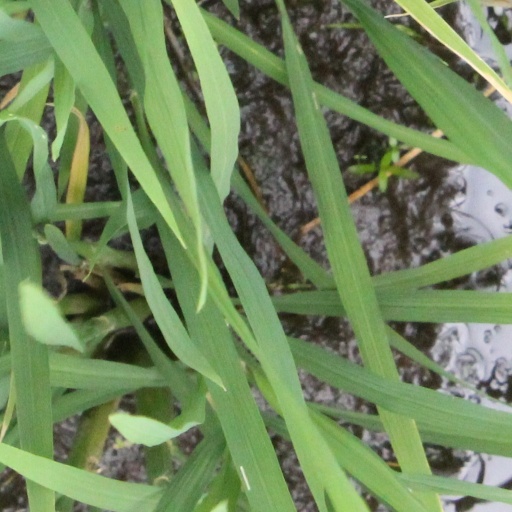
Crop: rice